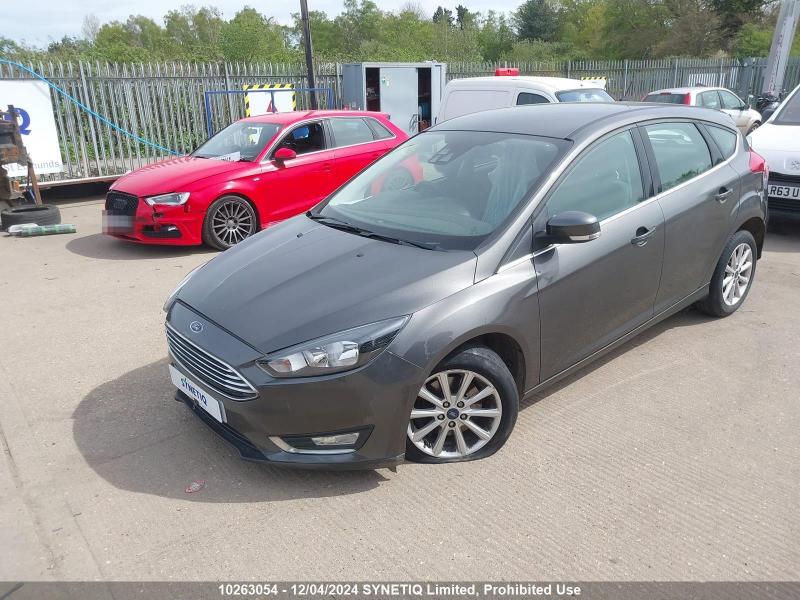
Aucun dommage détecté.
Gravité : aucun